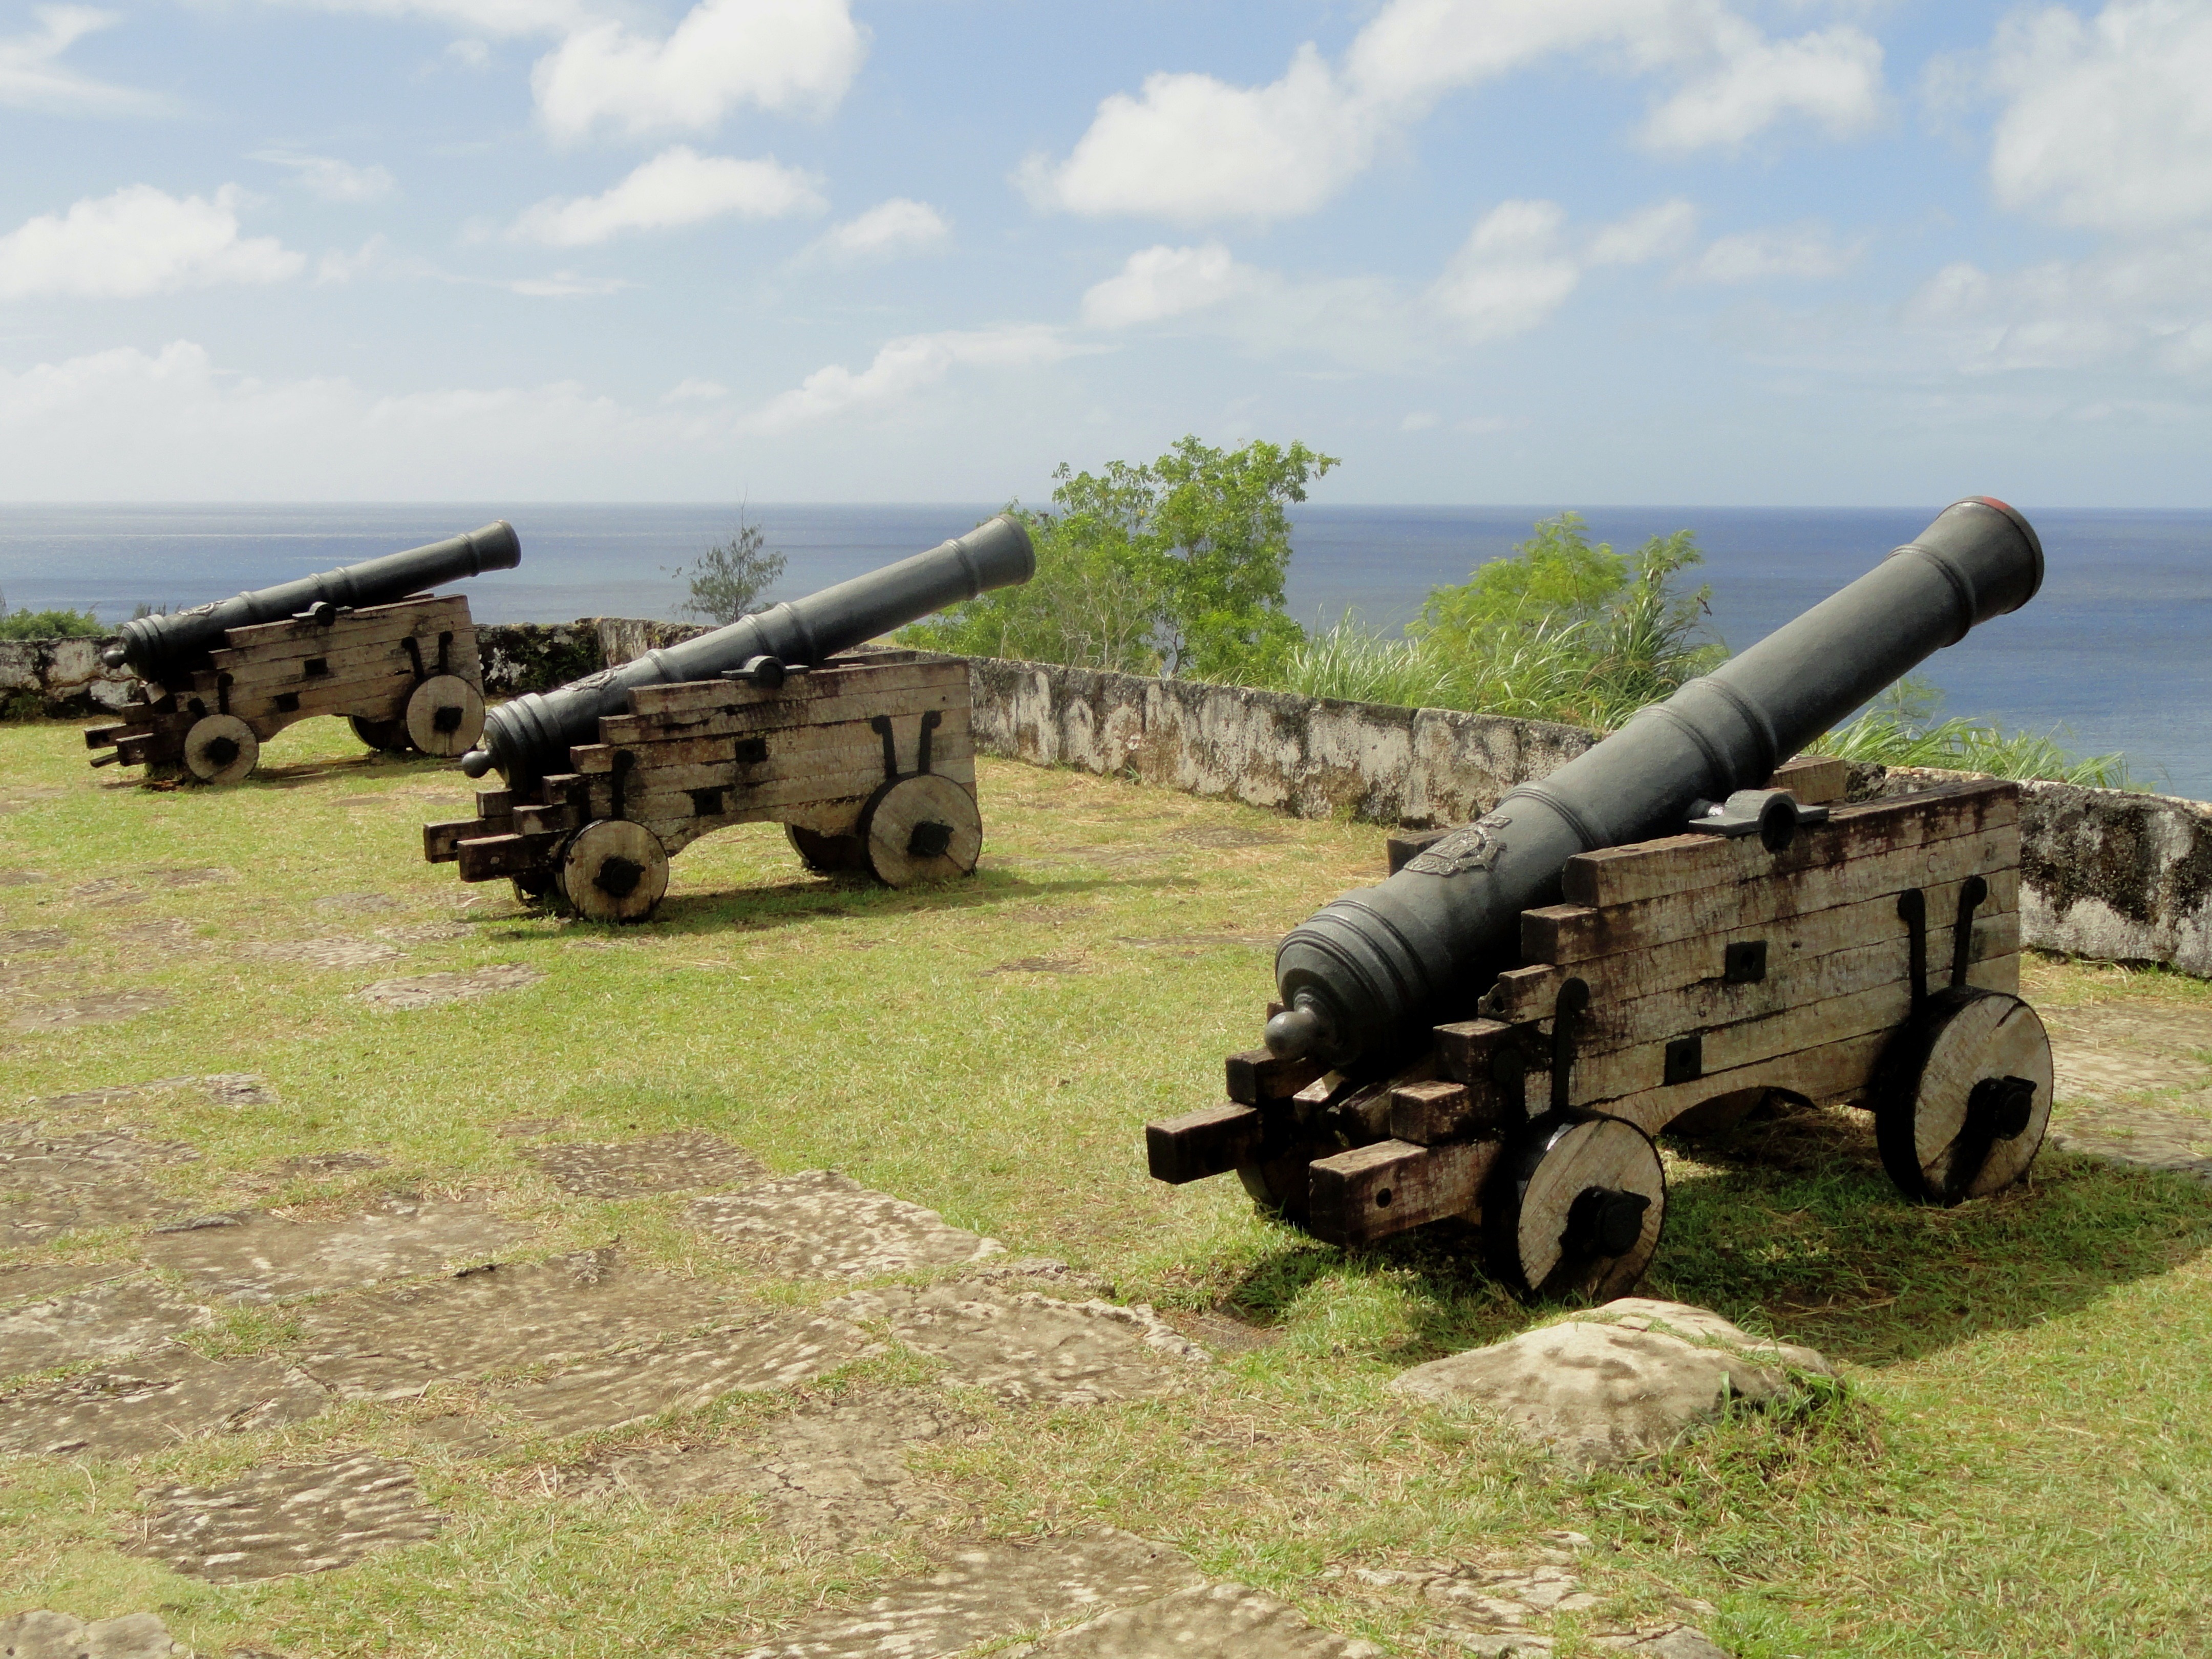
sea, water, nature, grass, ocean, sky, military, army, vehicle, scenic, landmark, weapon, outside, clouds, fortress, fort, cannon, tank, guam, reconnaissance, combat vehicle, self propelled artillery